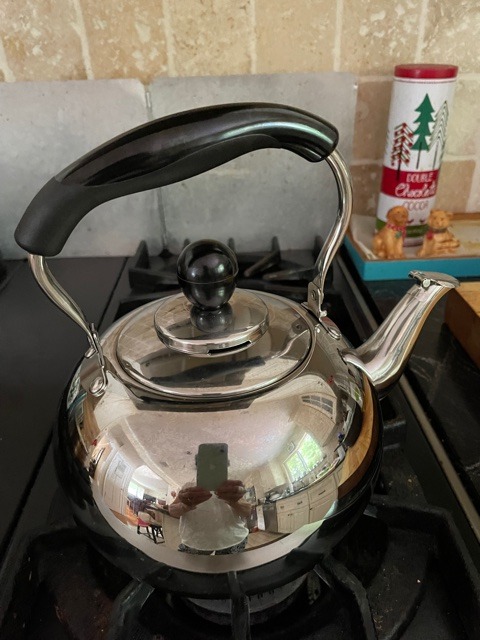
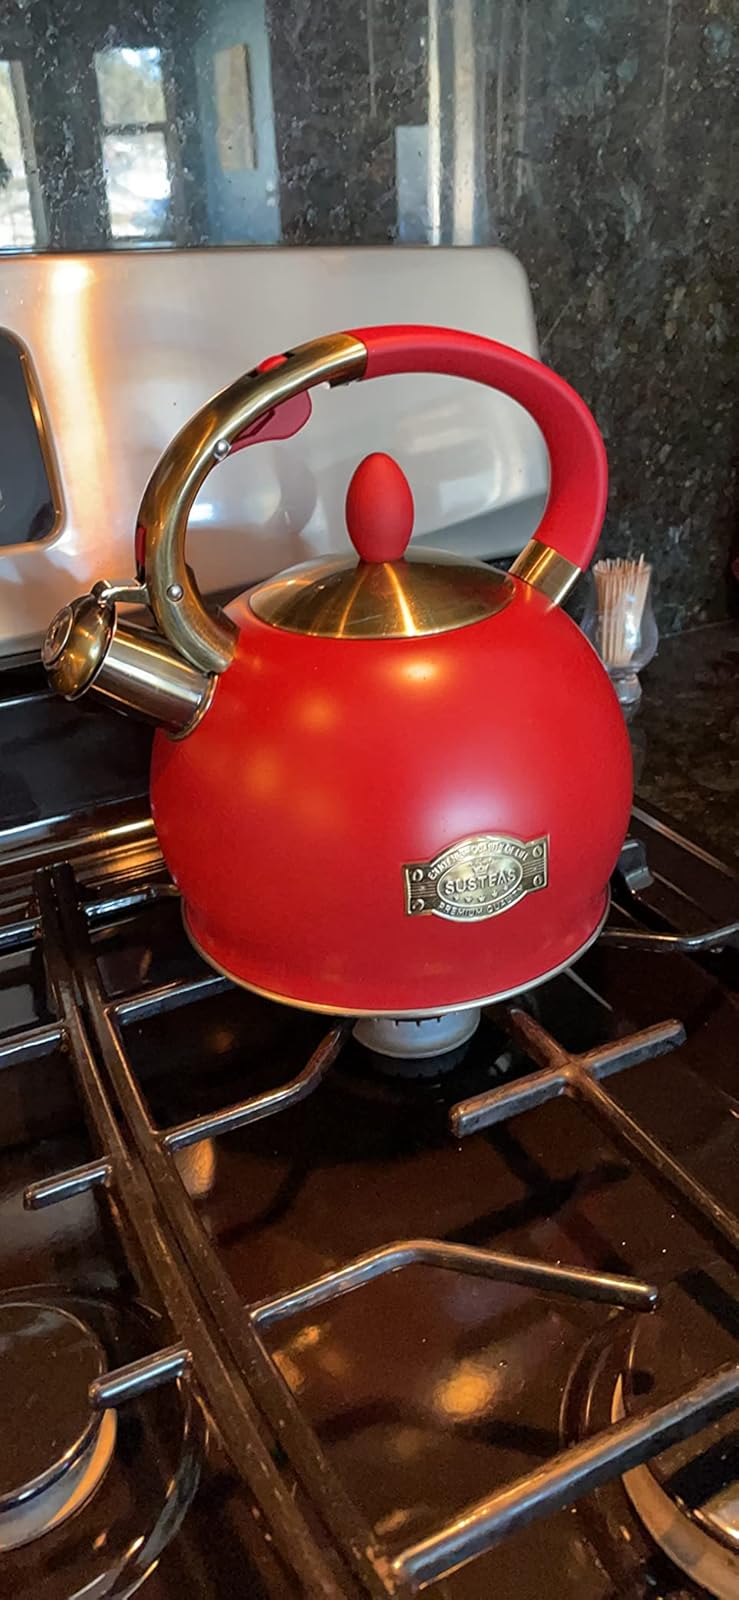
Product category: items_kettle
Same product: no